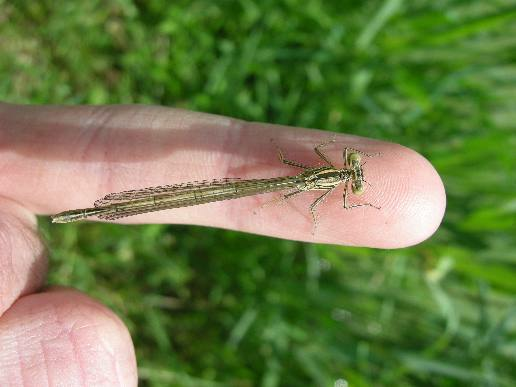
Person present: No